Christianisation of Anglo-Saxon England

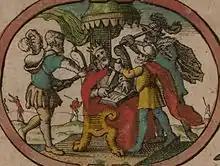
An imaginary depiction of Eorpwald's murder from John Speed's 1611 Saxon Heptarchy.

At the beginning of the 7th century, Æthelberht of Kent had overlordship over the East Angles who were in turn ruled by Rædwald. As a client king, Rædwald was likely forced to convert, with his baptism taking place in Kent, likely with Æthelberht as a sponsor and godfather. This act was likely a means to reinforce Æthelberht's authority over Rædwald, being motivated more by the king's political agenda than Augustine's religious one. The date of the baptism is not recorded by Bede, however it has been proposed to have taken place within the first 5 years of the Augustinian mission, but not before 601.